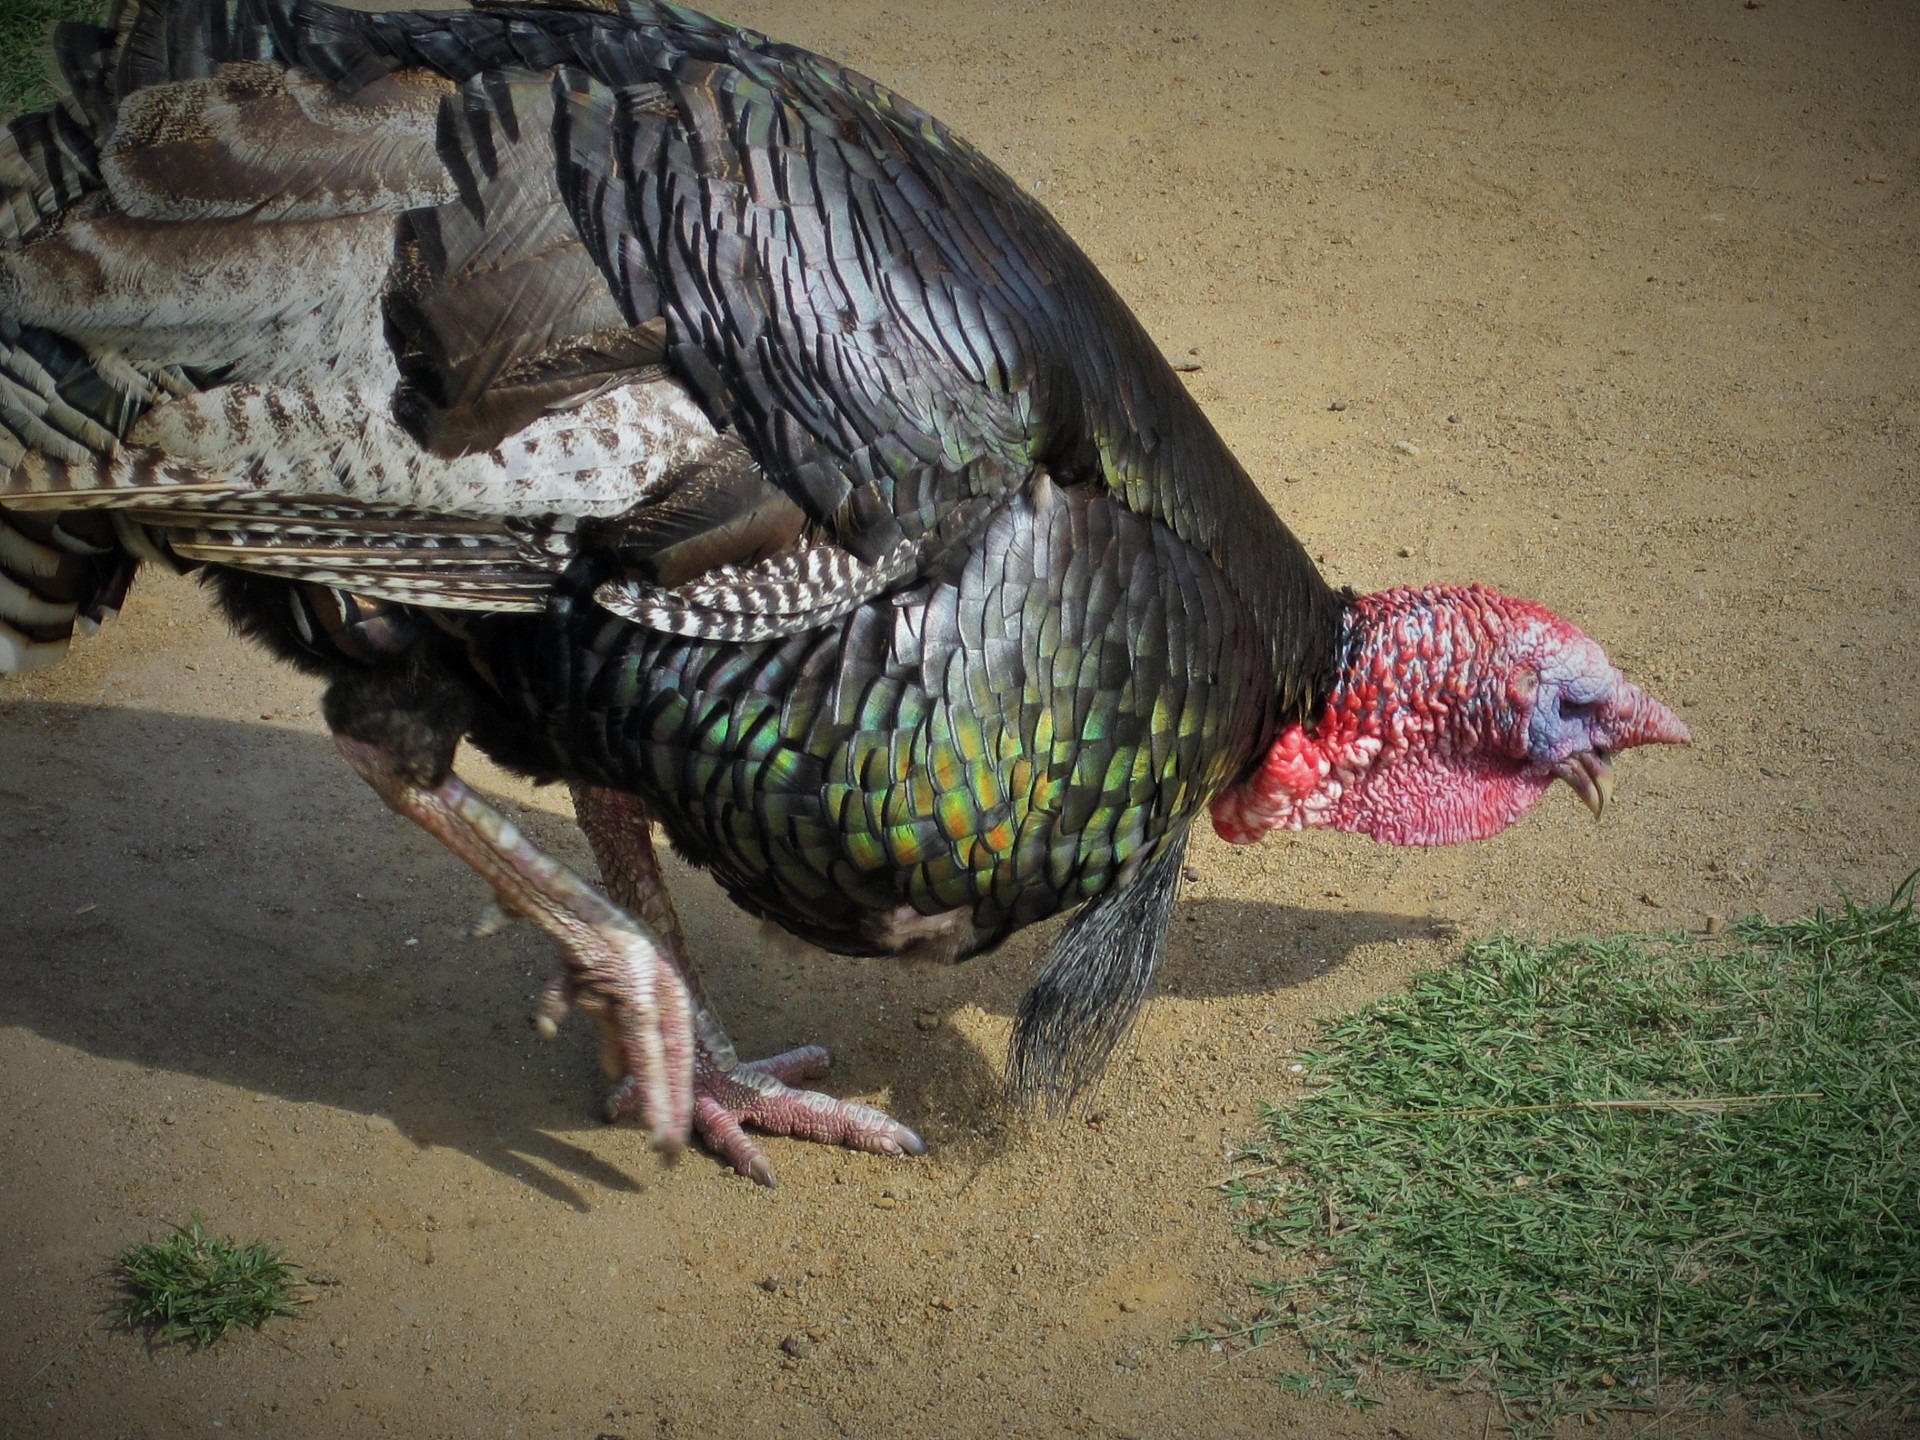
bird, farm, animal, harvest, autumn, holiday, agriculture, meat, fowl, fauna, poultry, thanksgiving, galliformes, turkey, november, feast, tom, phasianidae, pilgrim, shimmering, gamebird, wild turkey, domesticated turkey